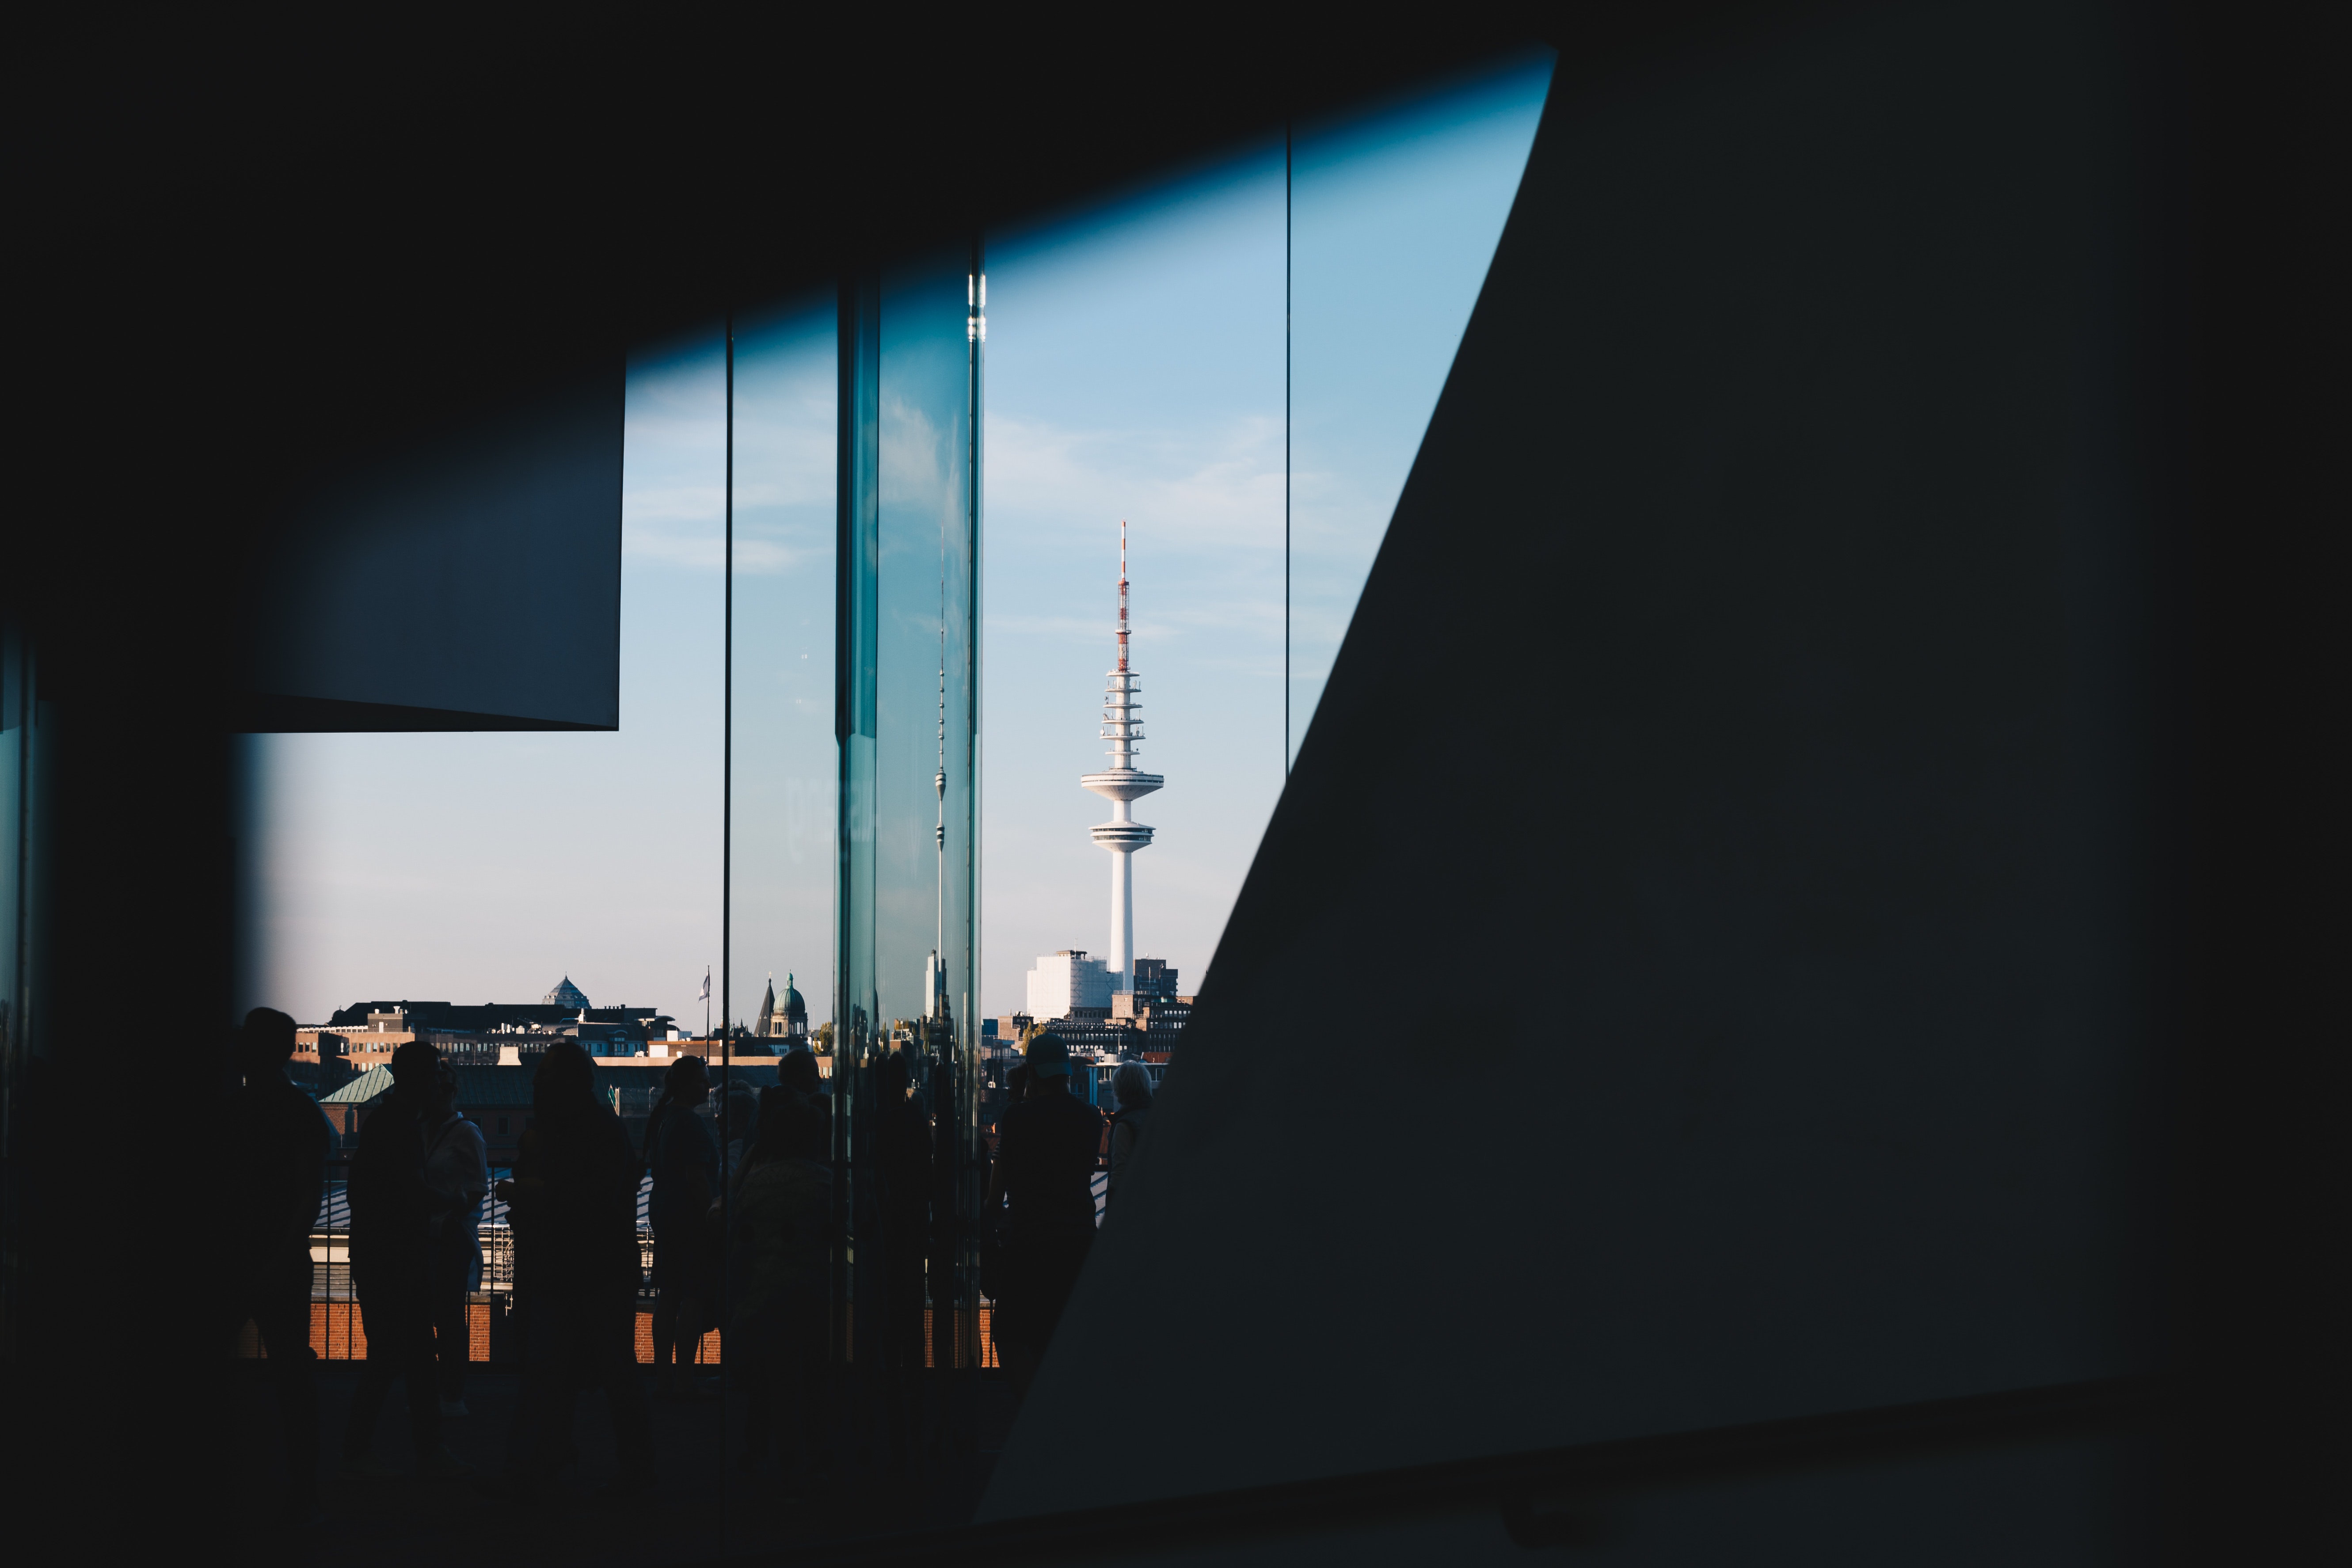
architecture, sky, reflection, tourist attraction, darkness